Baker University

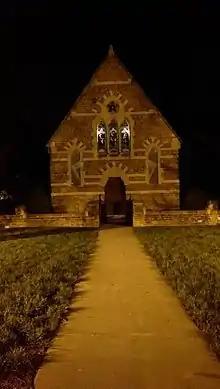
The Clarice L. Osborne Memorial Chapel was moved stone by stone from the village of Sproxton, England, to serve as the spiritual center of the university. The chapel was dedicated at Baker in 1996 by Lady Margaret Thatcher, former British prime minister, whose father had preached in the building.

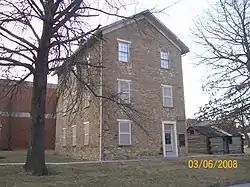
Old Castle Hall, built in 1857–58 as the original home of Baker University

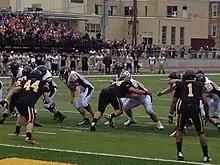
Baker Wildcats football team (white uniforms)

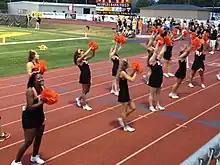
Baker pep squad leading cheers at a game

Baker University was founded in 1858 and named for Osman Cleander Baker, a Methodist Episcopal biblical scholar and bishop. The schoolwhich is the oldest, continually operating institution of higher learning in the statewas the first four-year university in Kansas and funds were raised by local donations and donors from the East. Baker's first president, Werter R. Davis, a minister and Civil War officer, served from 1858 to 1862. The original campus building, now known as Old Castle Museum, houses a museum of the university and Baldwin City.